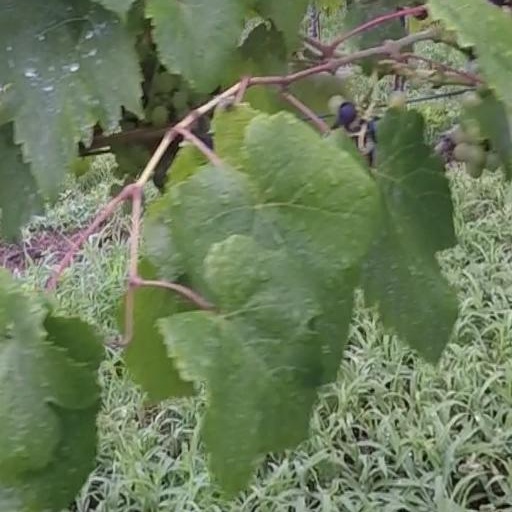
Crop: grape